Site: brandenburg
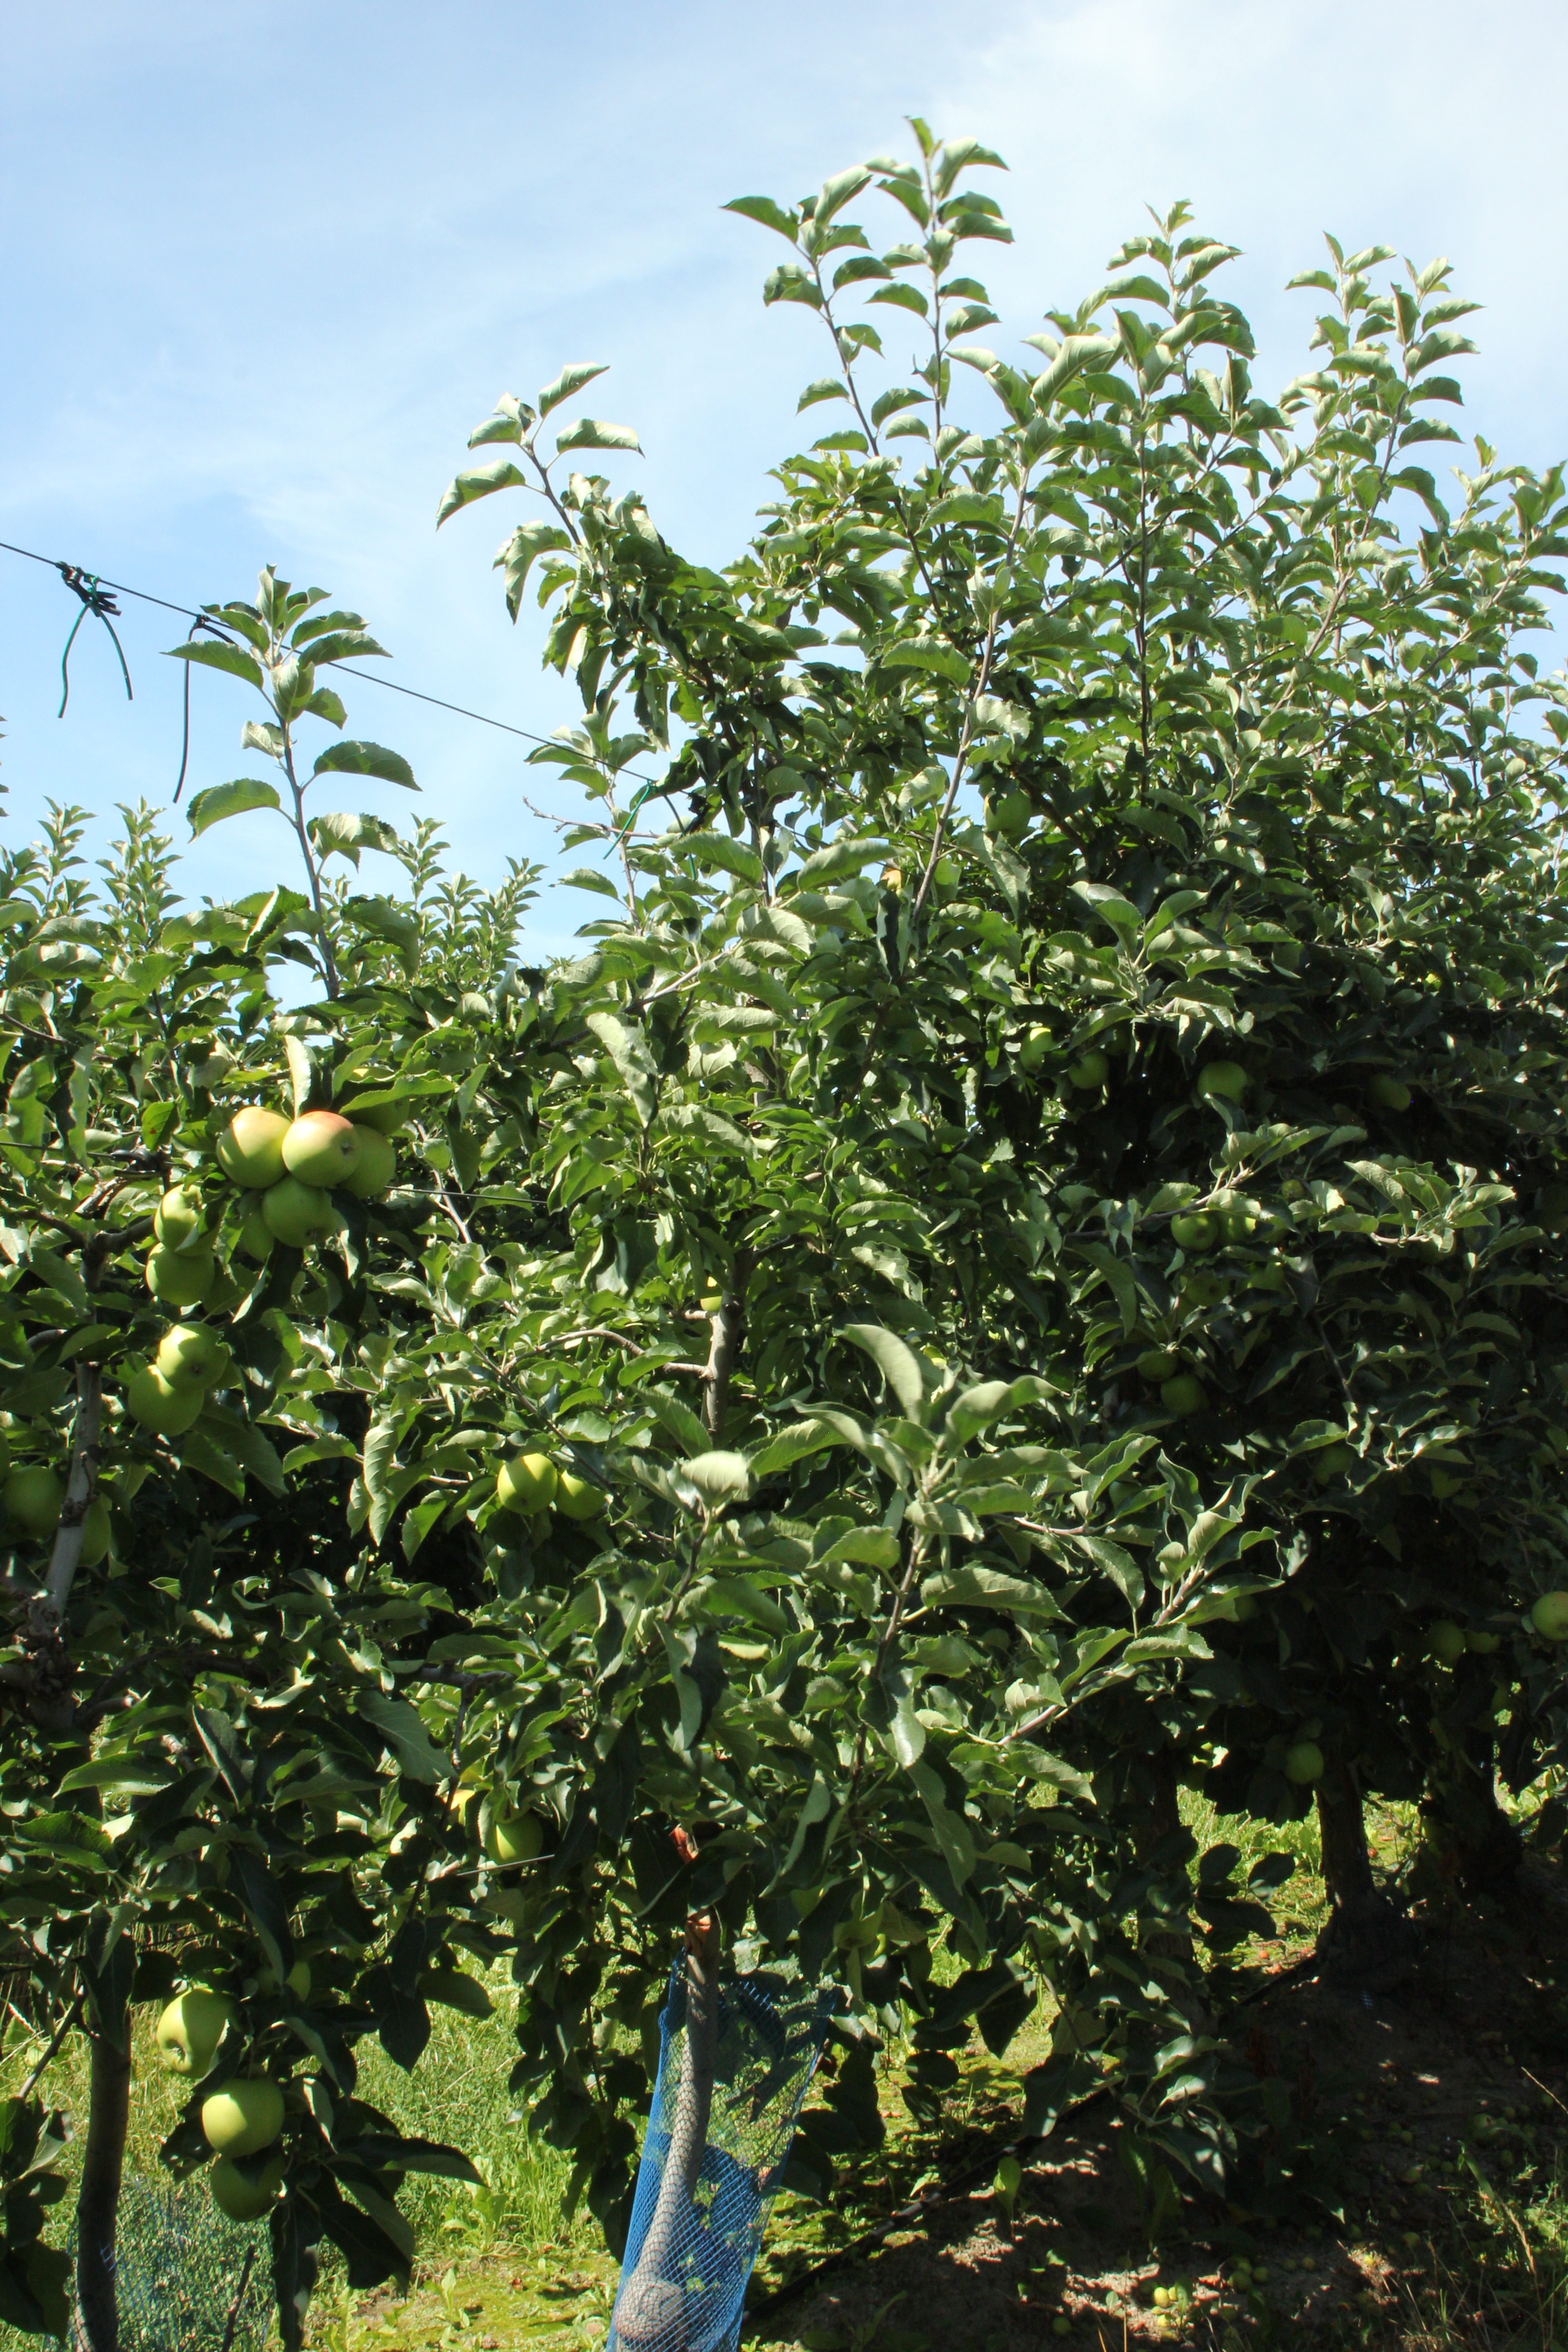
Growth stage (BBCH 77): Development of fruit